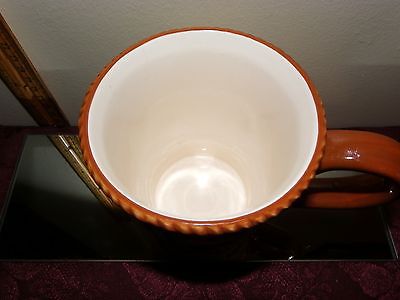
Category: mug